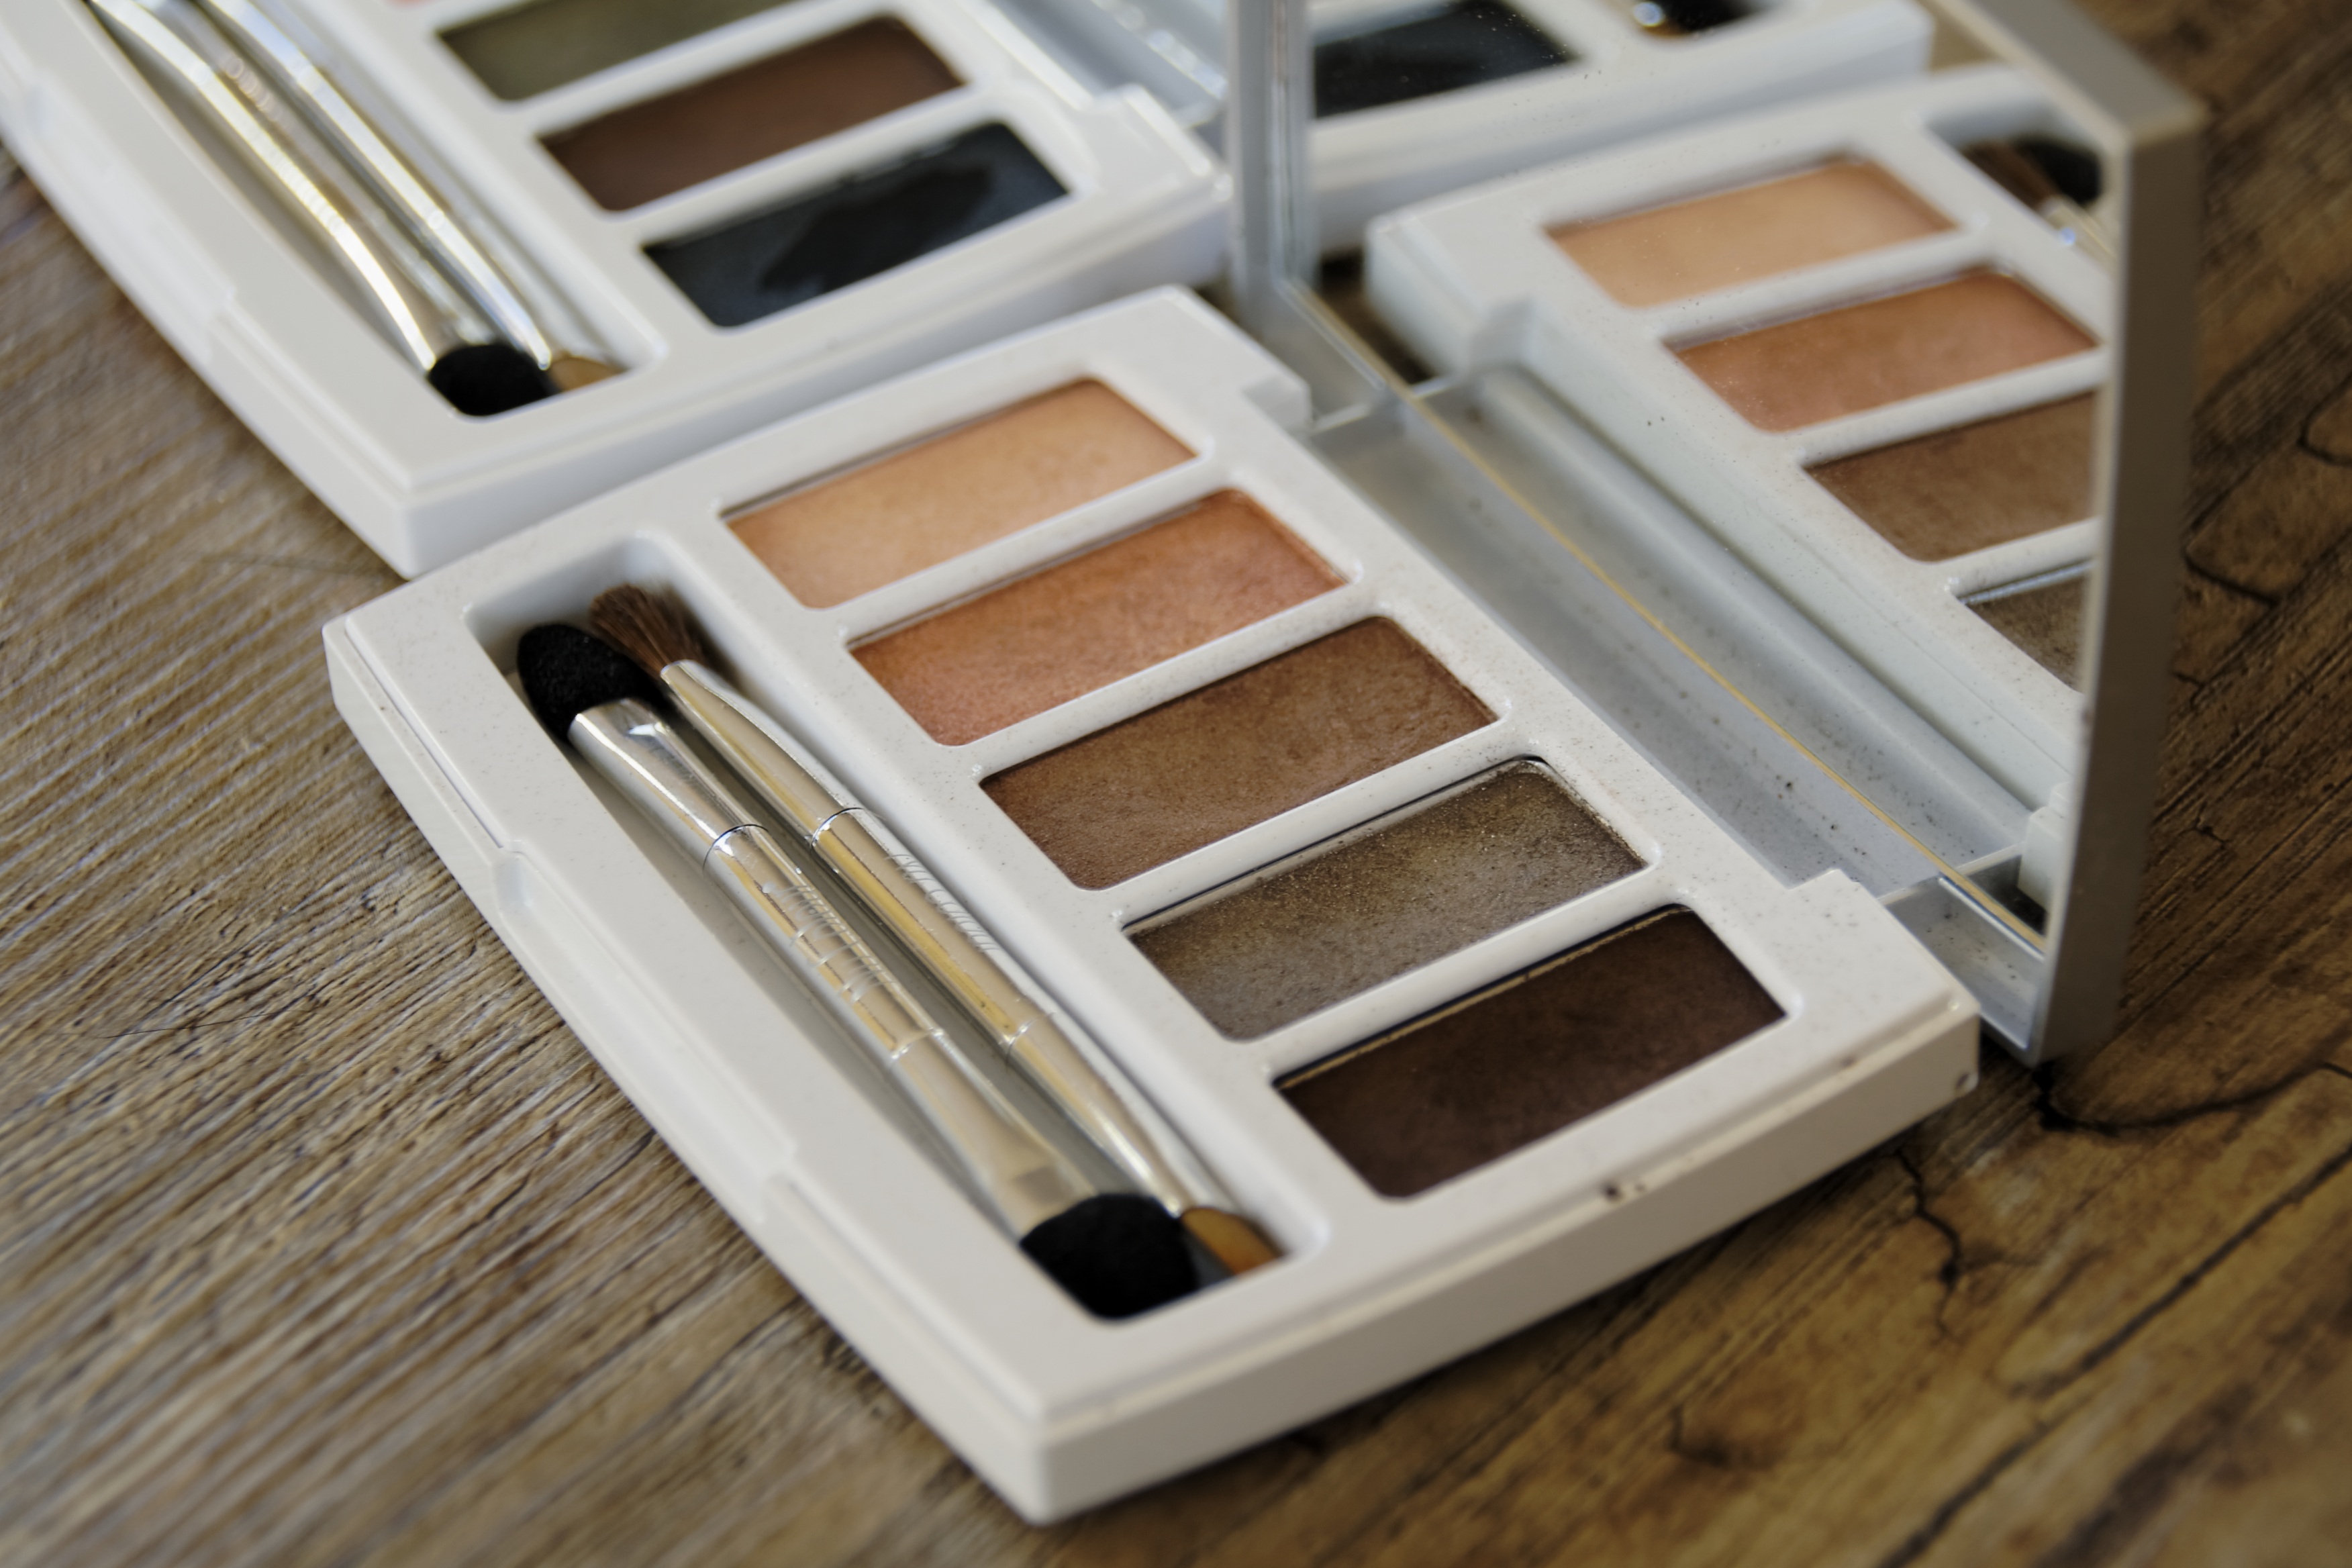
color, powder, makeup, make up, human body, eye, rouge, beauty, organ, cosmetics, eye shadow